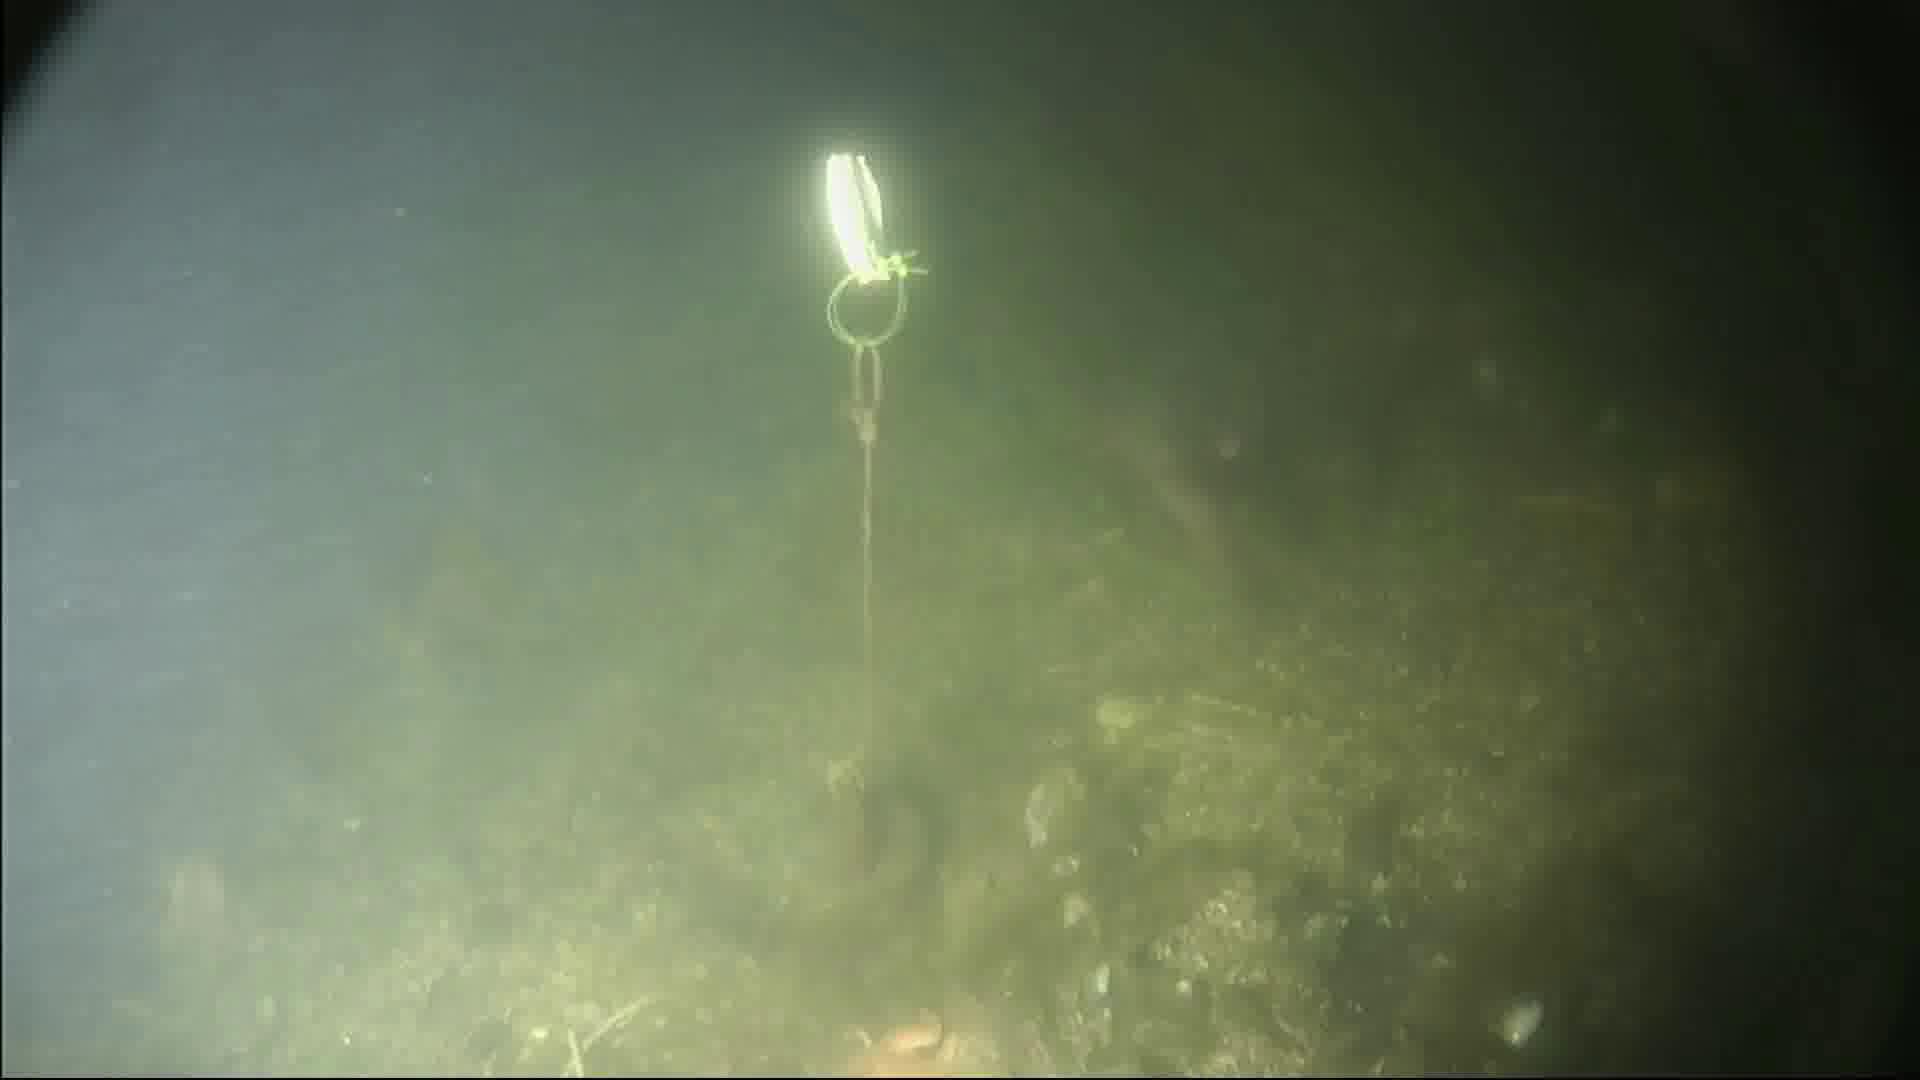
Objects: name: fish
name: starfish